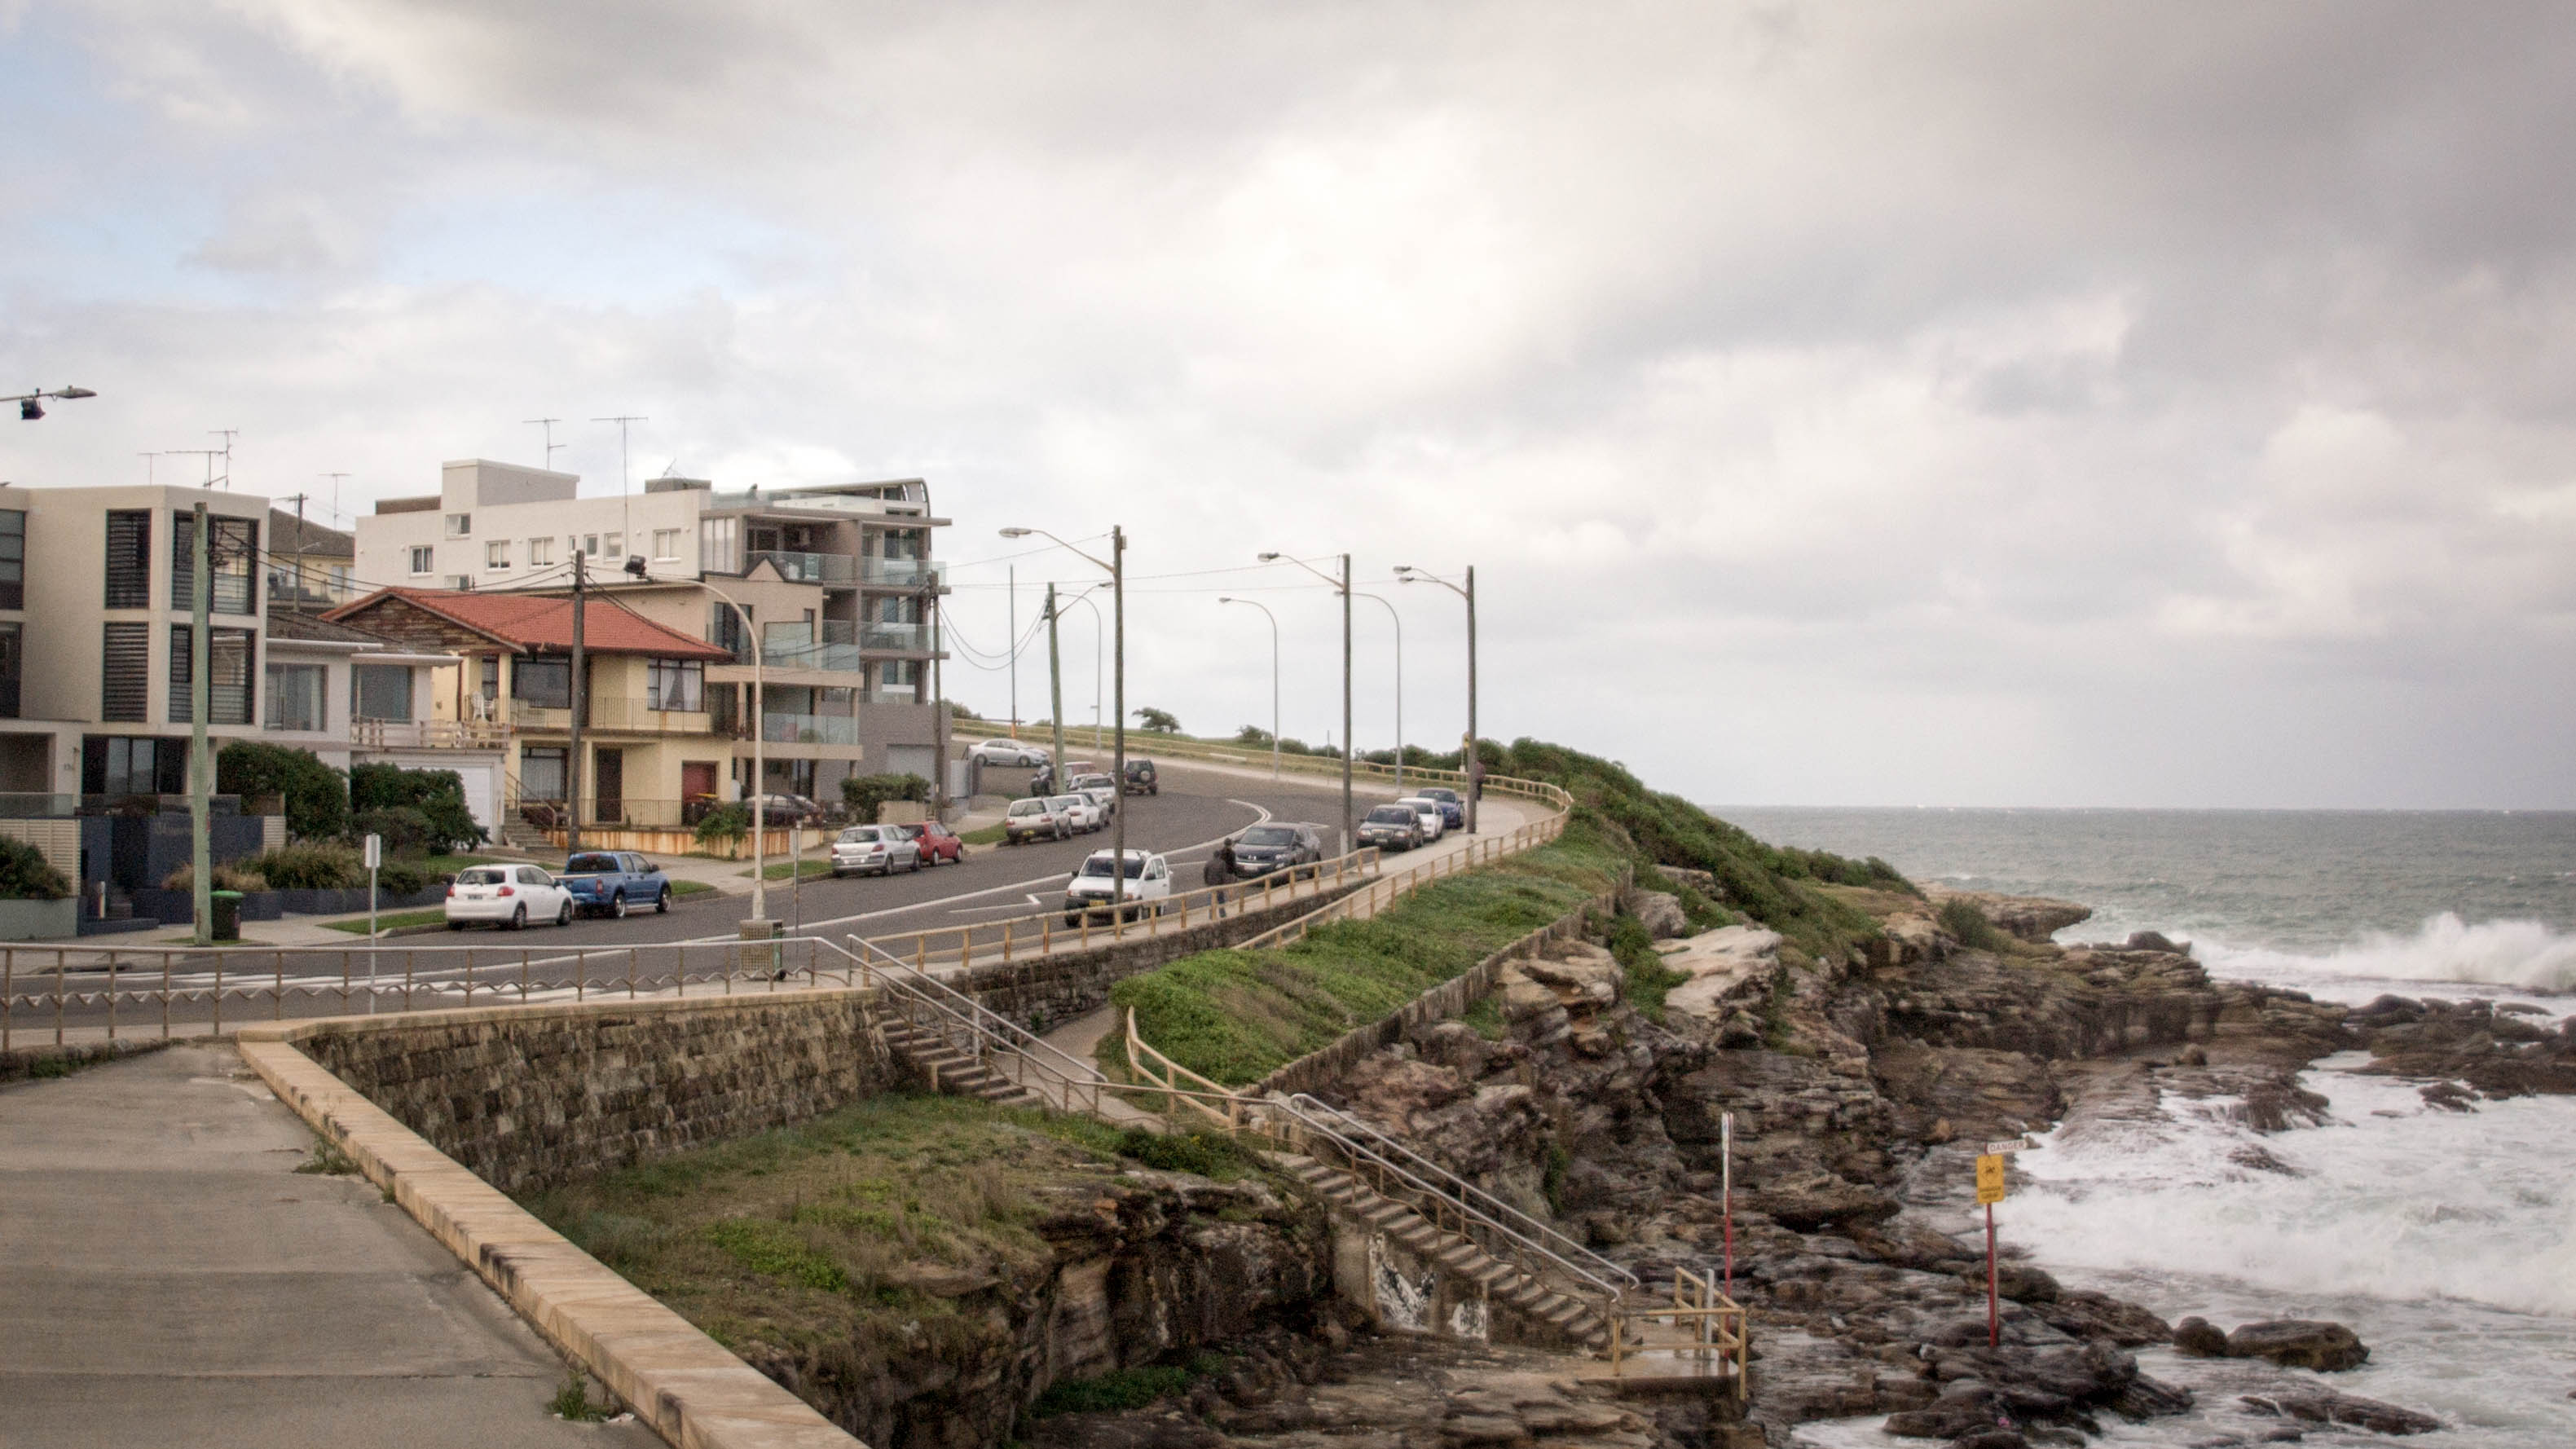
sea, coast, shore, tower, bay, waterway